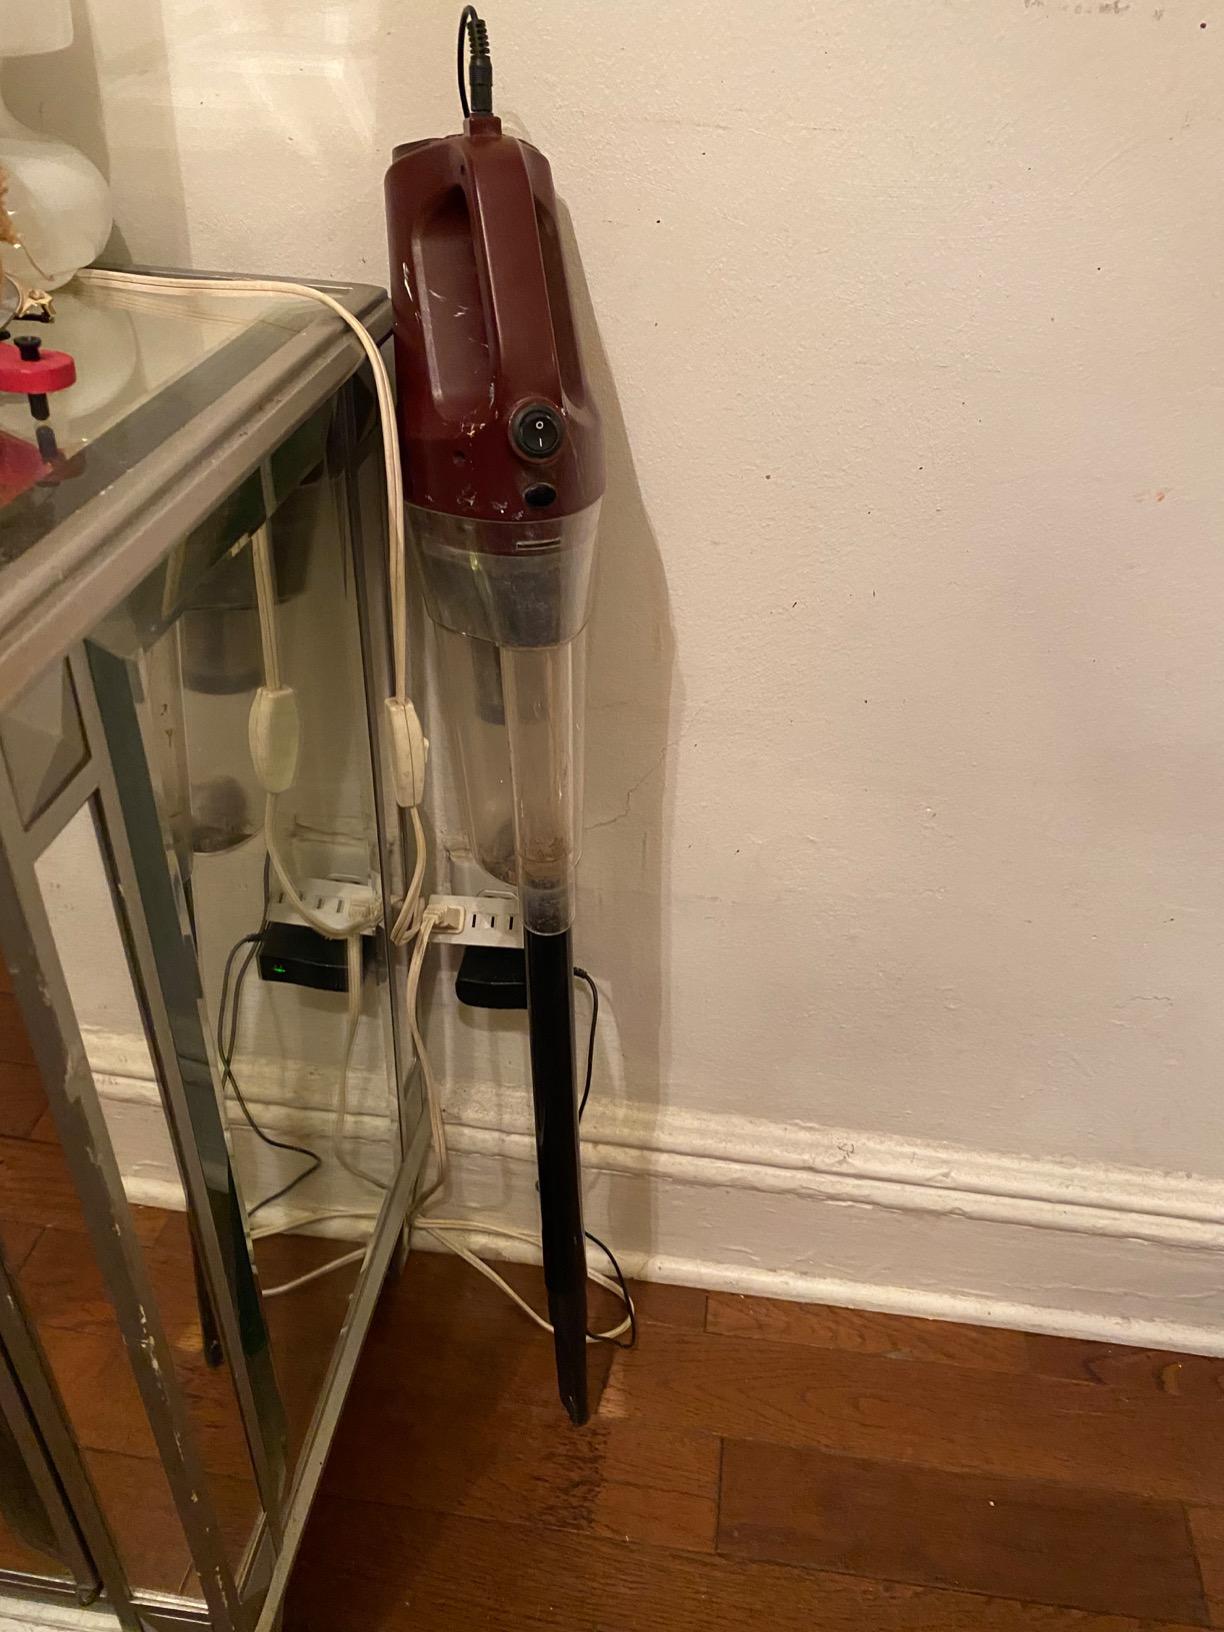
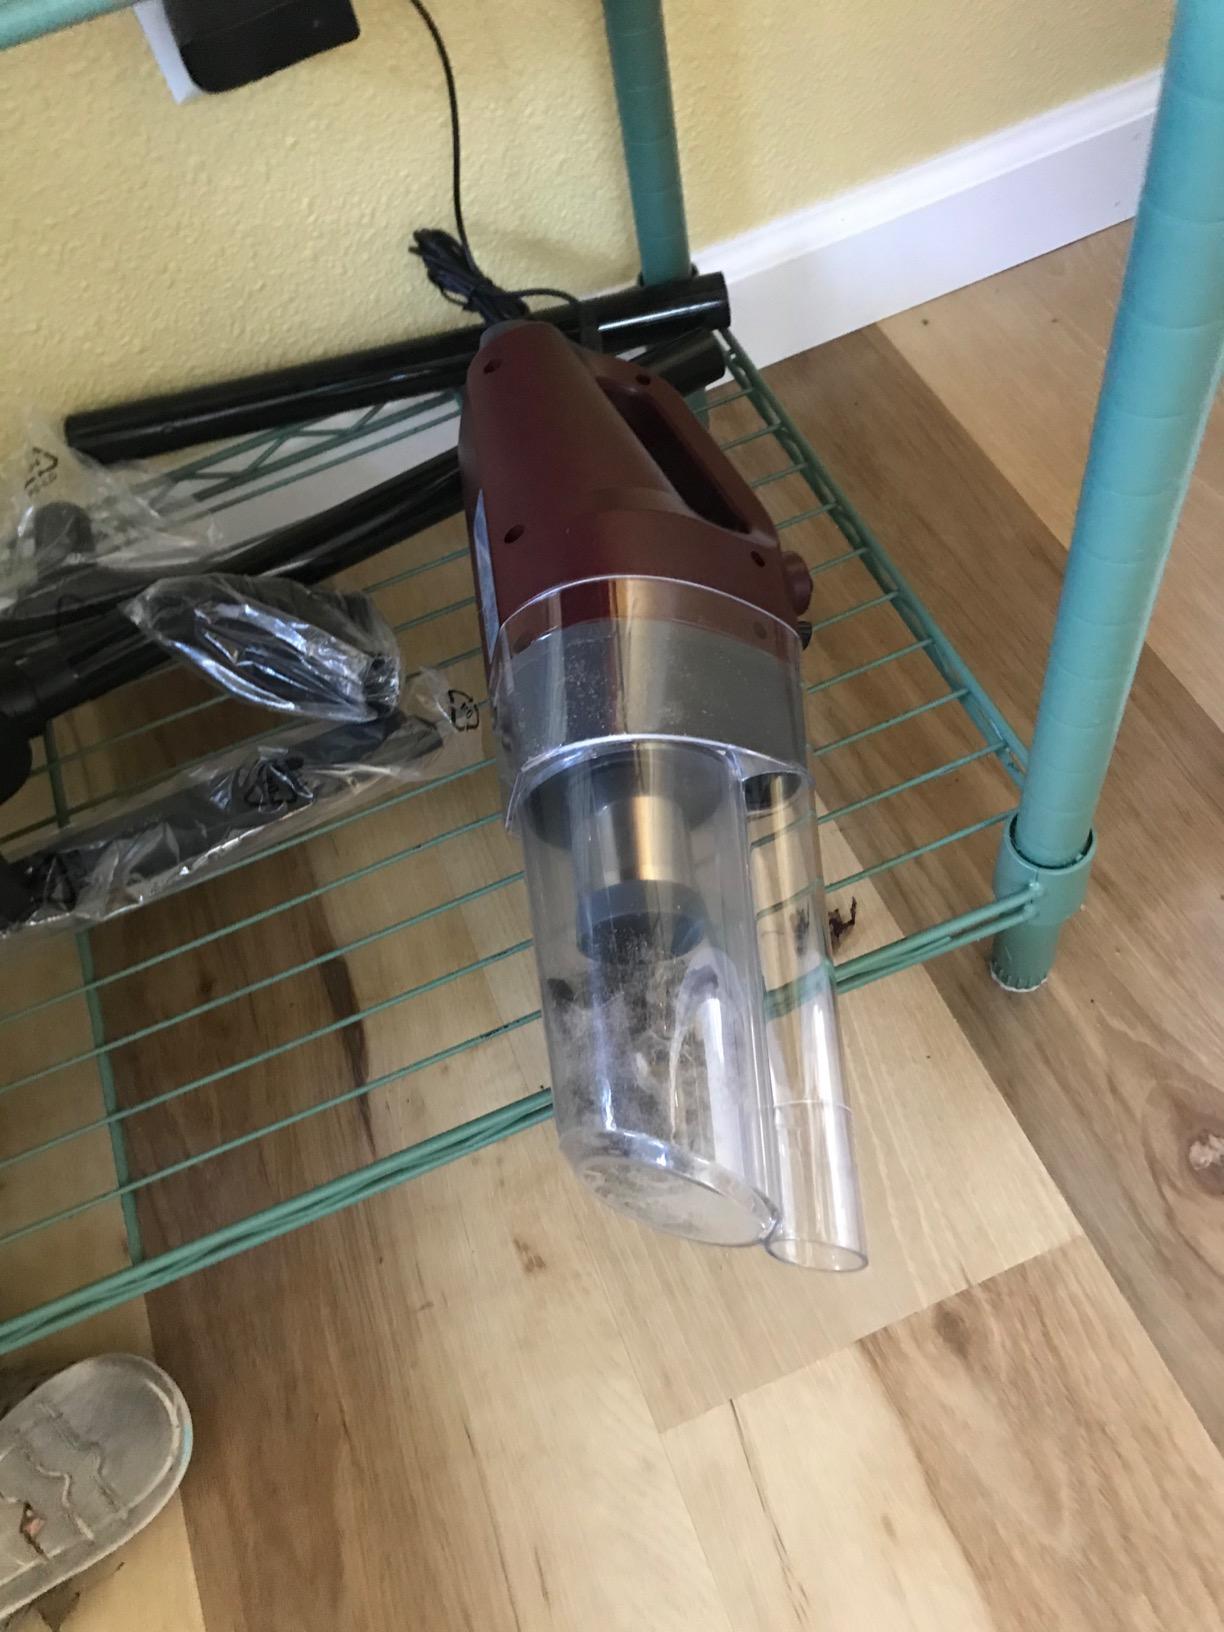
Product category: items_vacuum
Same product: yes